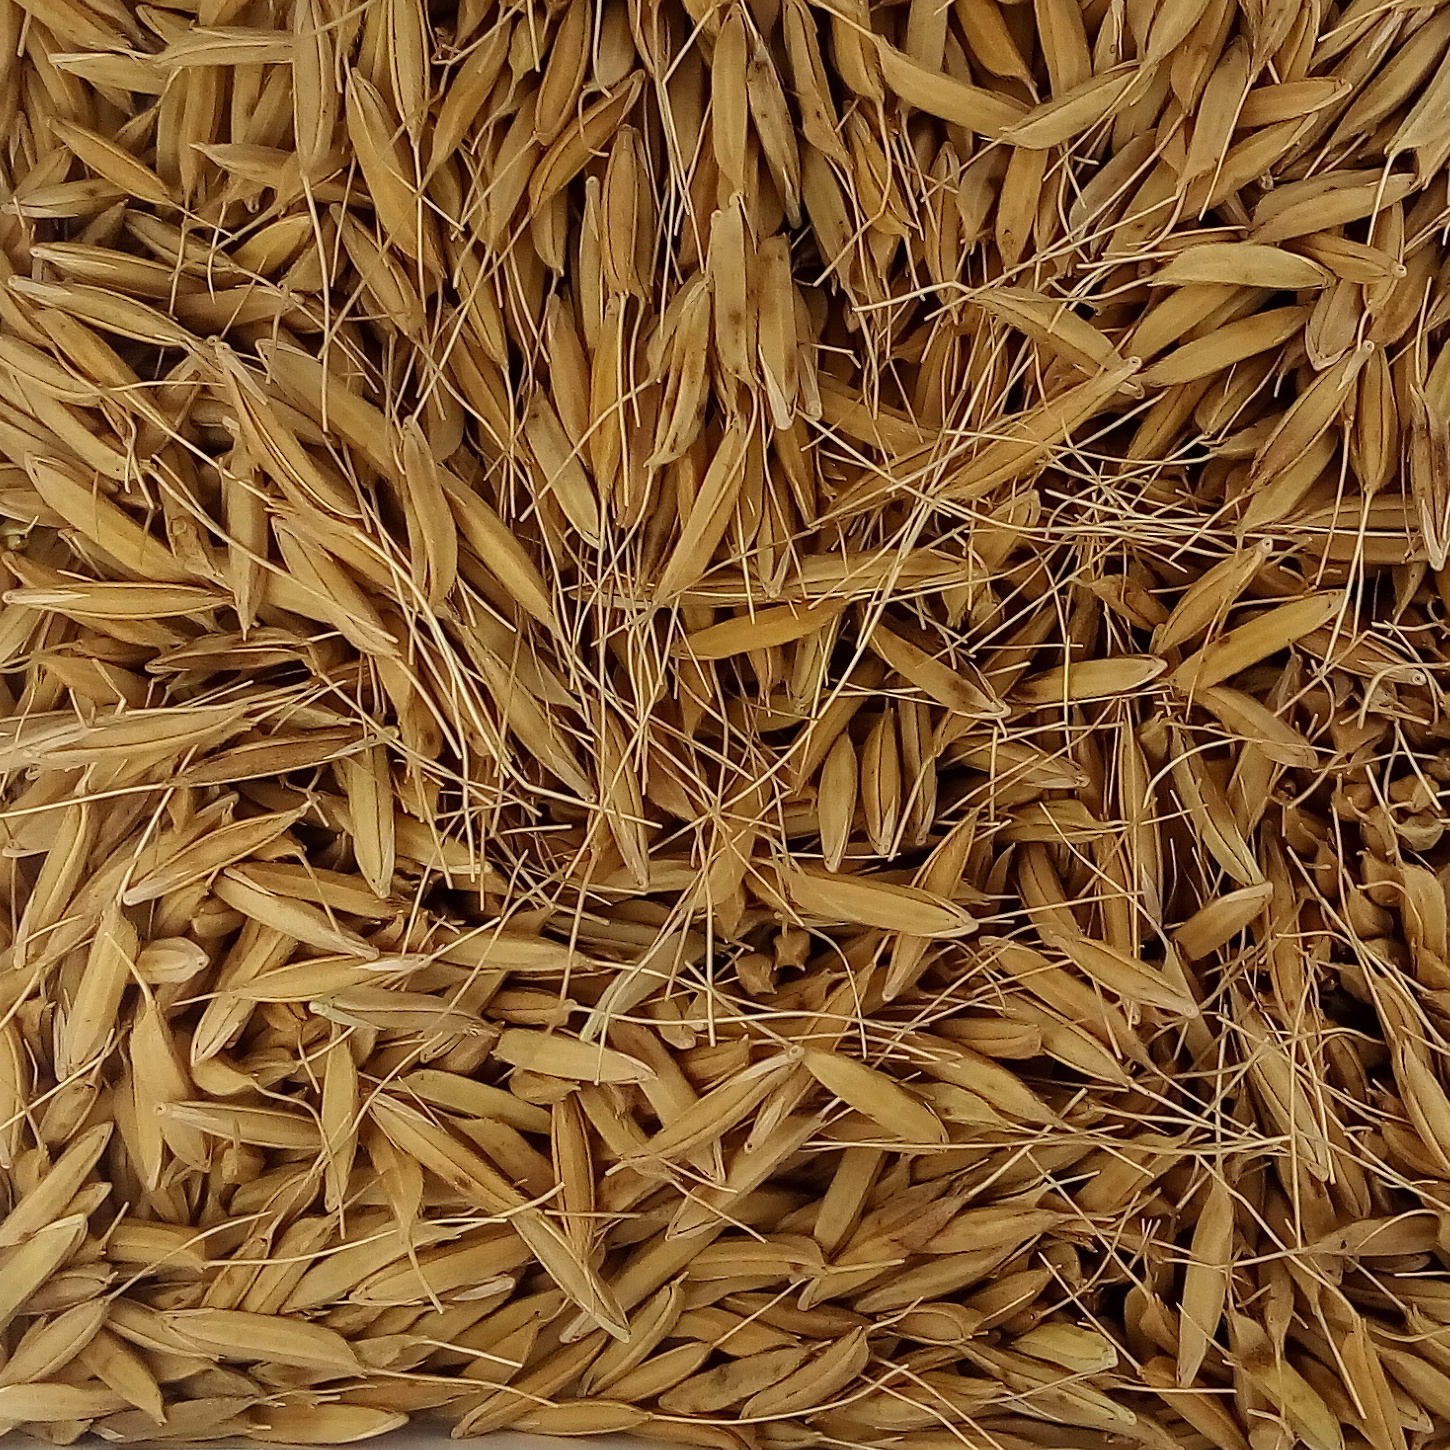
Rice seed variety: PB_6